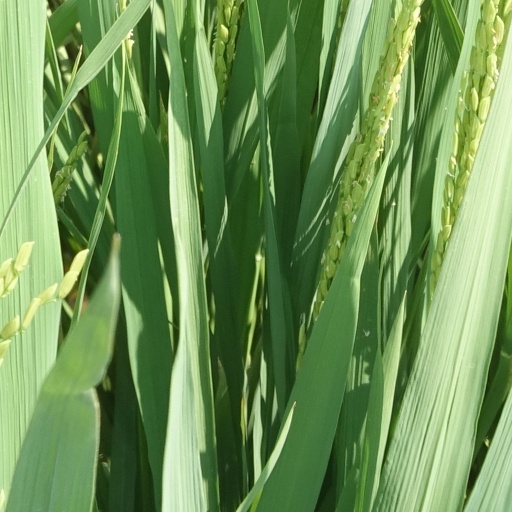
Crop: rice